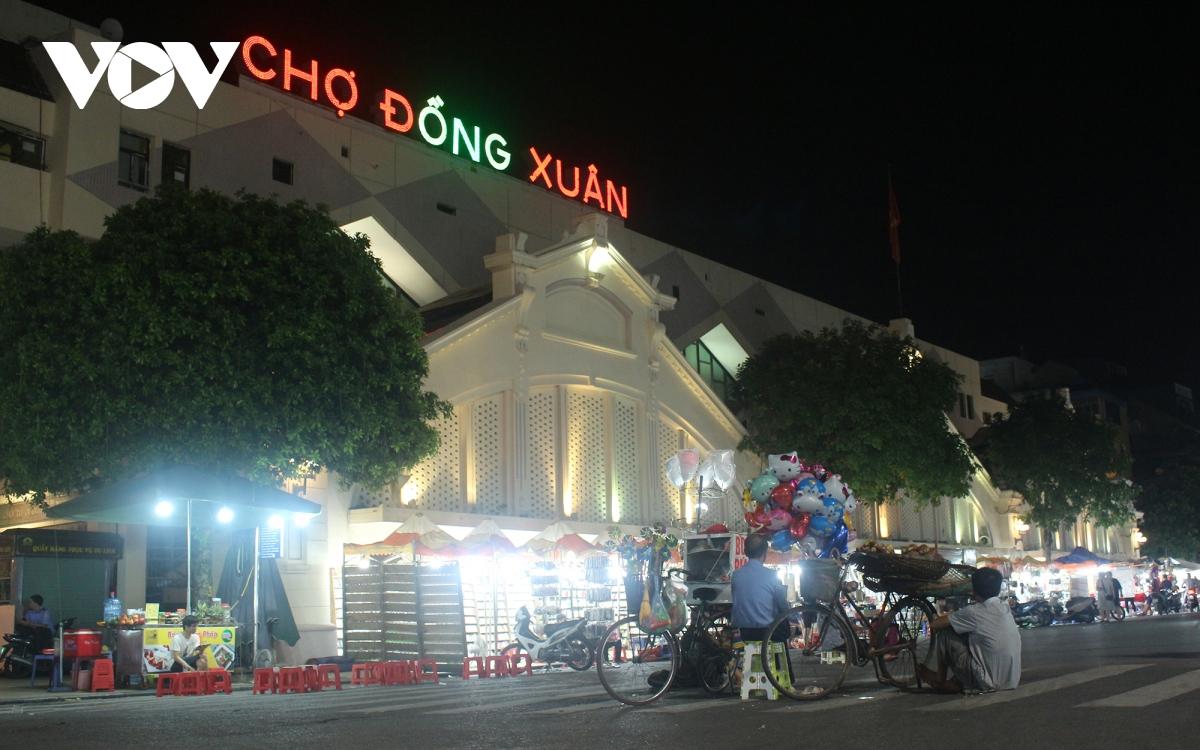
người đàn ông áo trắng bên cạnh chiếc xe đạp đang ngồi dưới đất bán hàng rong